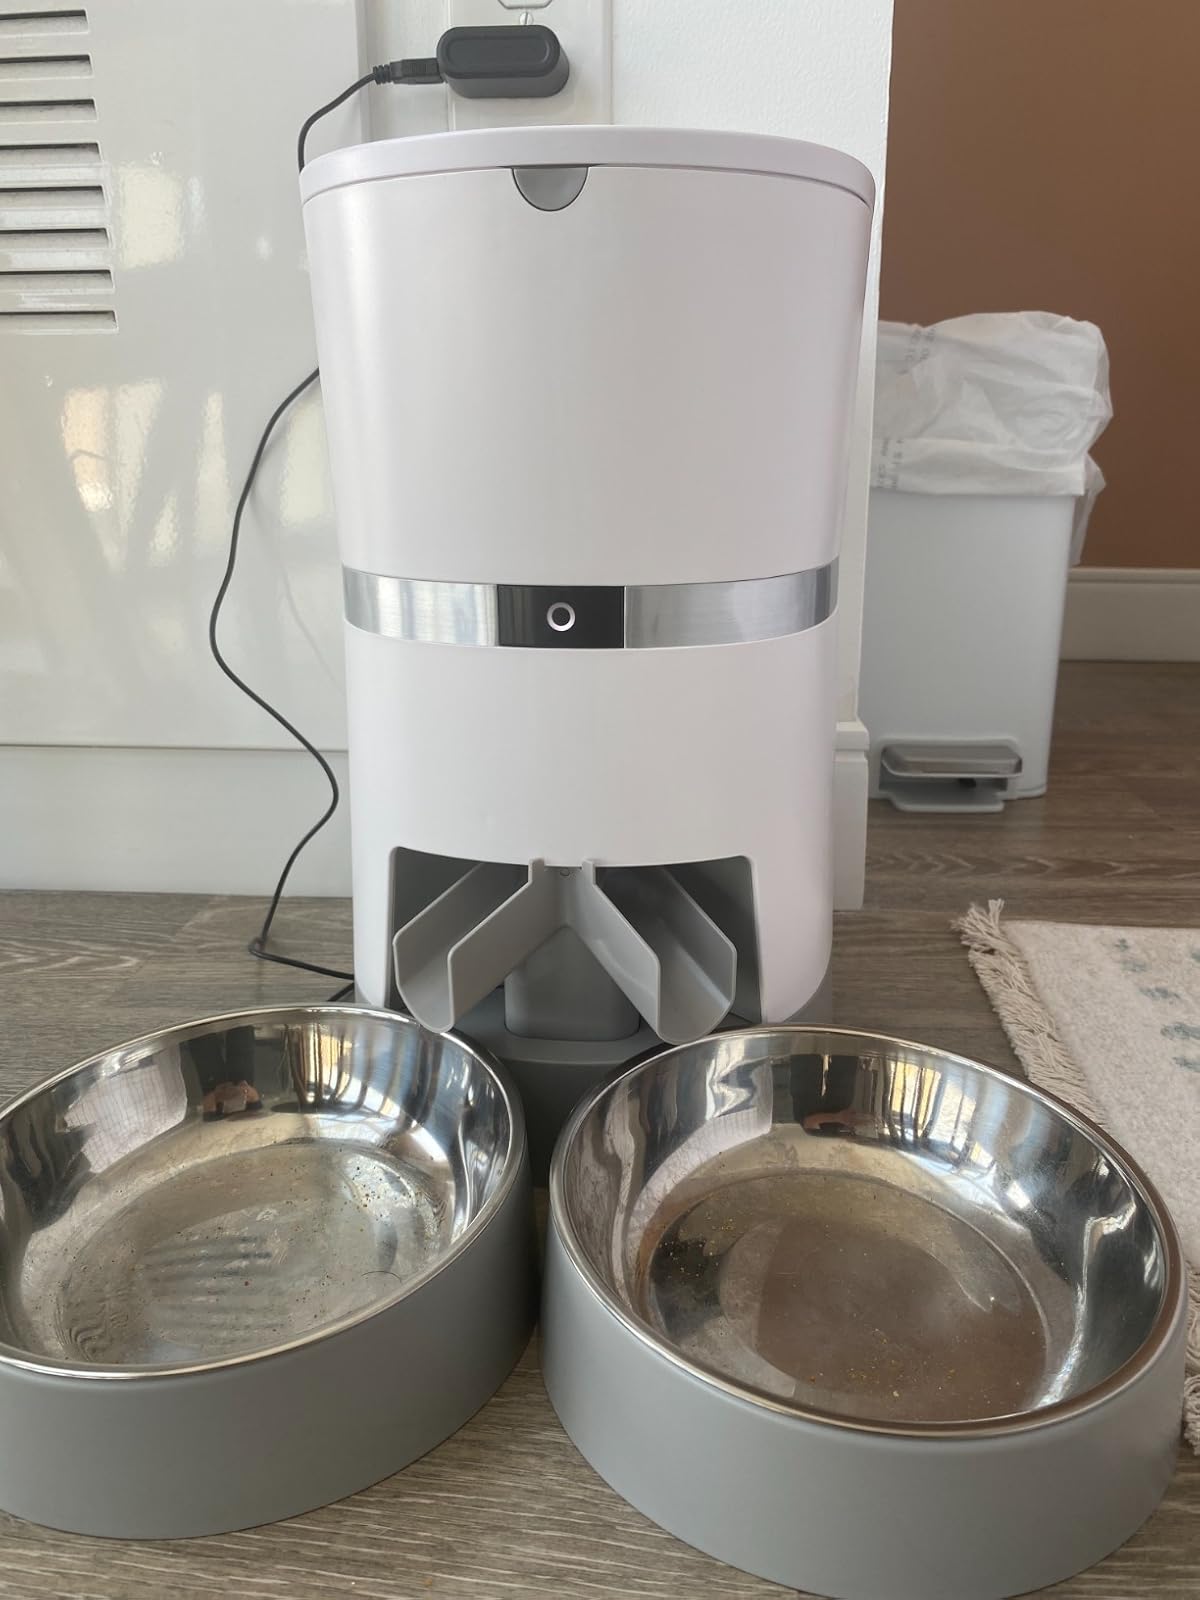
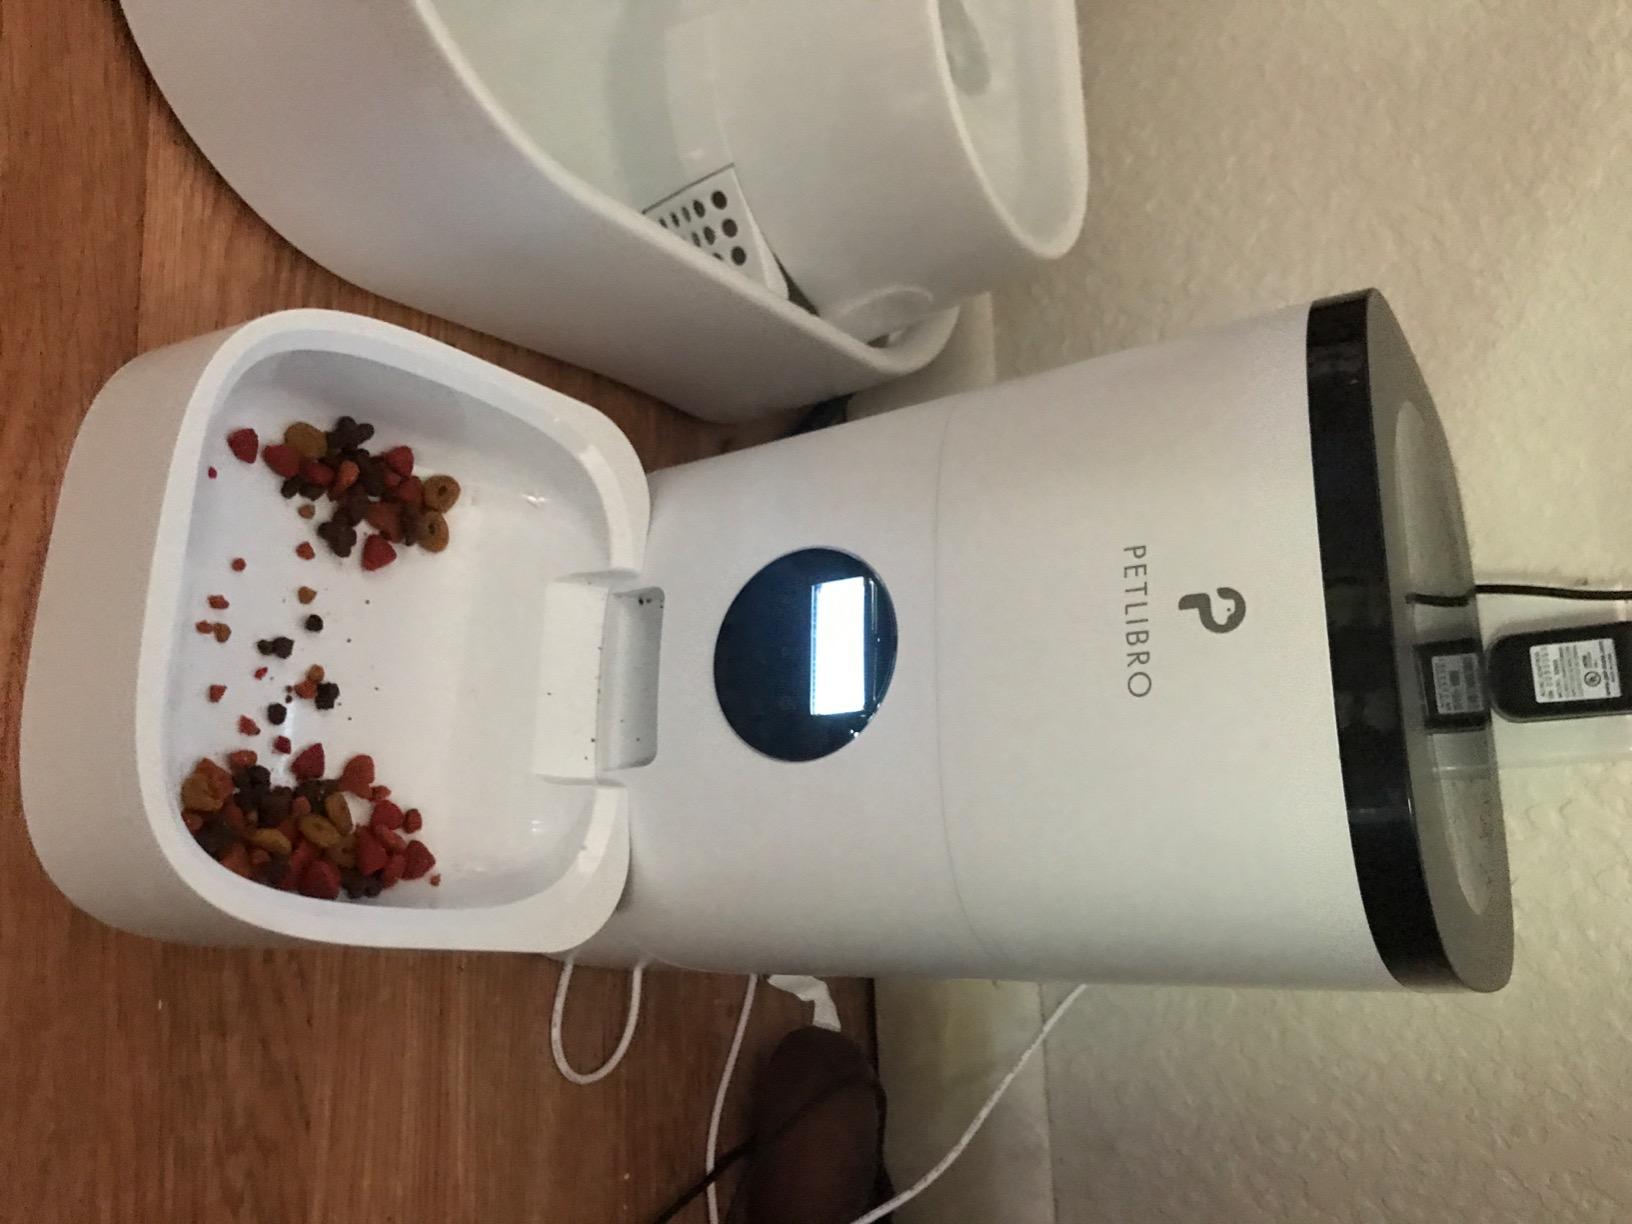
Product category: items_feeder
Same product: no